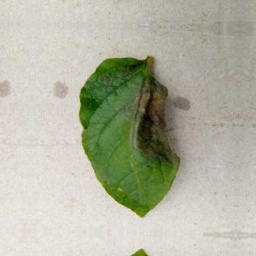
Etiqueta: Late Blight